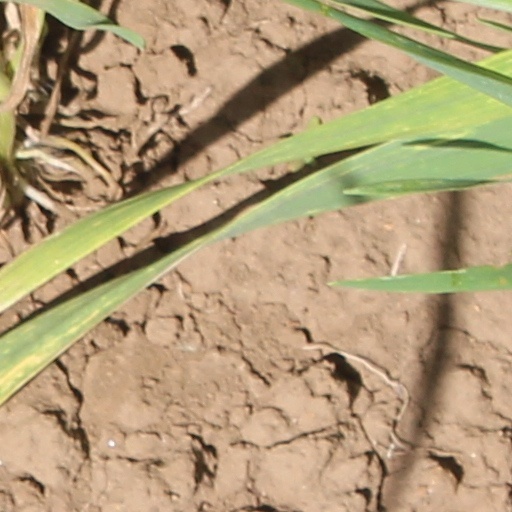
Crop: wheat